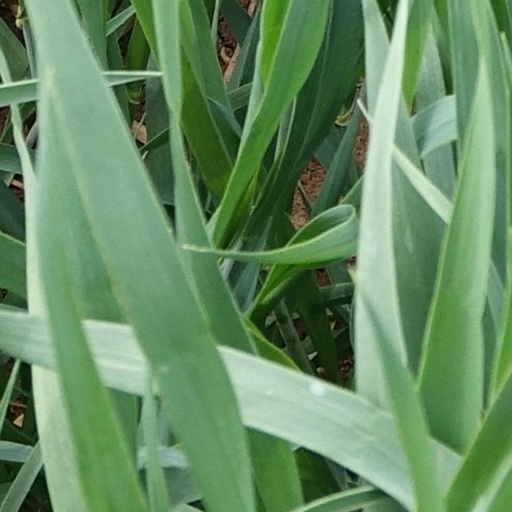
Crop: wheat